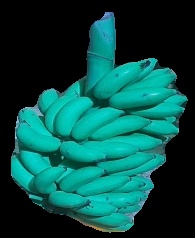
Variety: elakki-bale
Grade: grade2